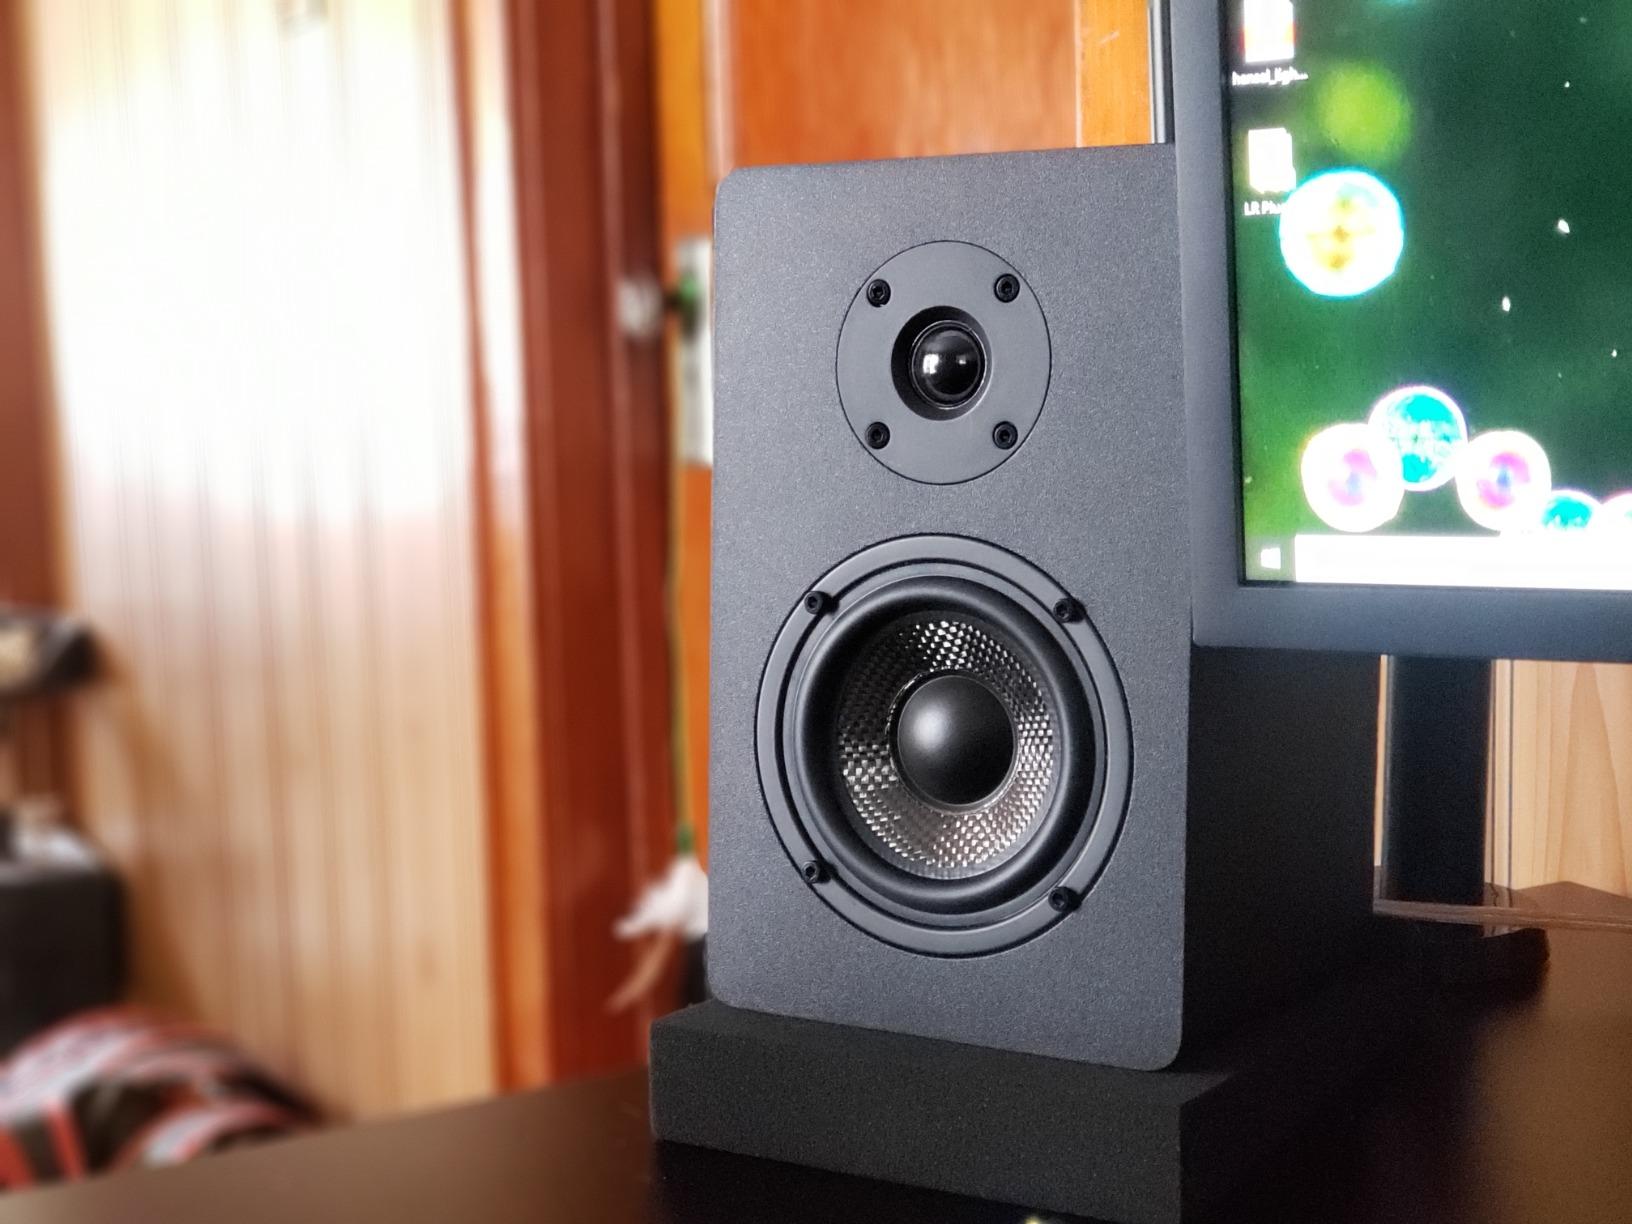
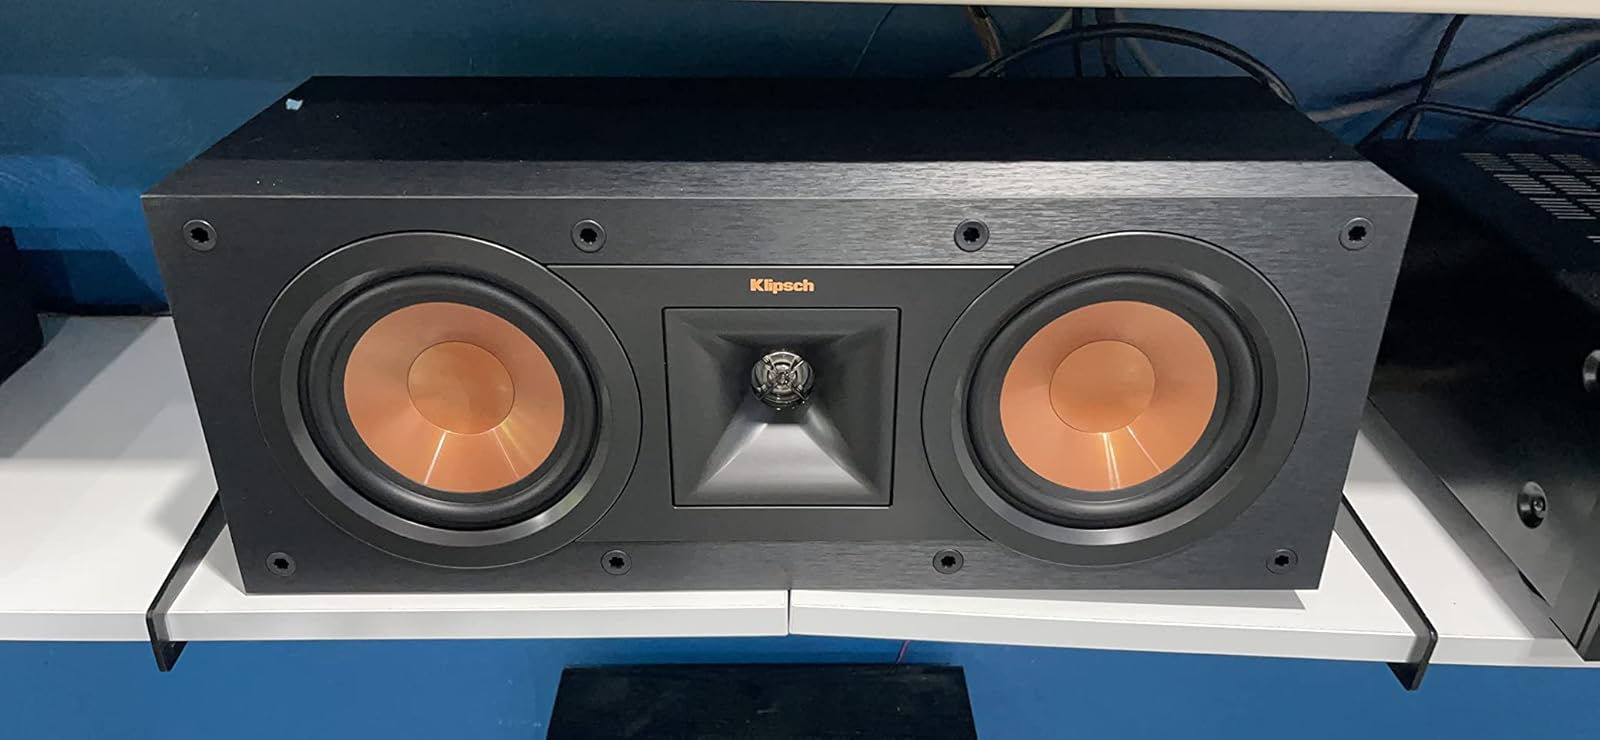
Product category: speaker
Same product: no